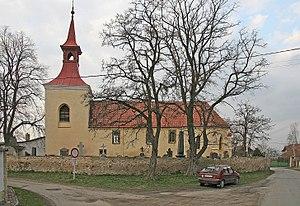
Přišimasy est une commune du district de Kolín, dans la région de Bohême-Centrale, en République tchèque. Sa population s'élevait à 809 habitants en 2018.